List of birds of American Samoa

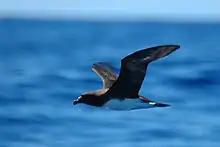
Tahiti petrel or "tai'o", breeds in the mountains

Order: PhaethontiformesFamily: Phaethontidae